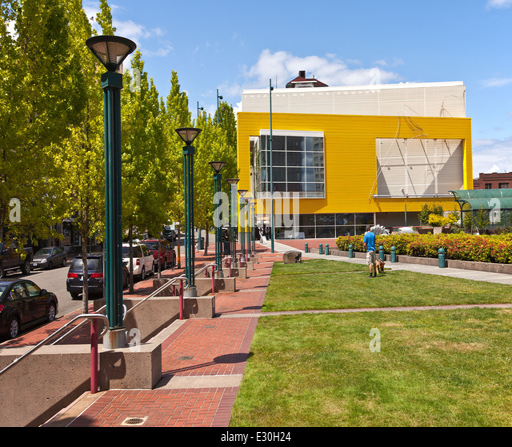
theater on the square building and street lights